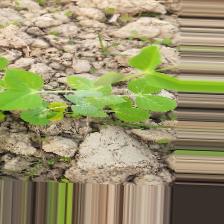
Label: Powdery Mildew